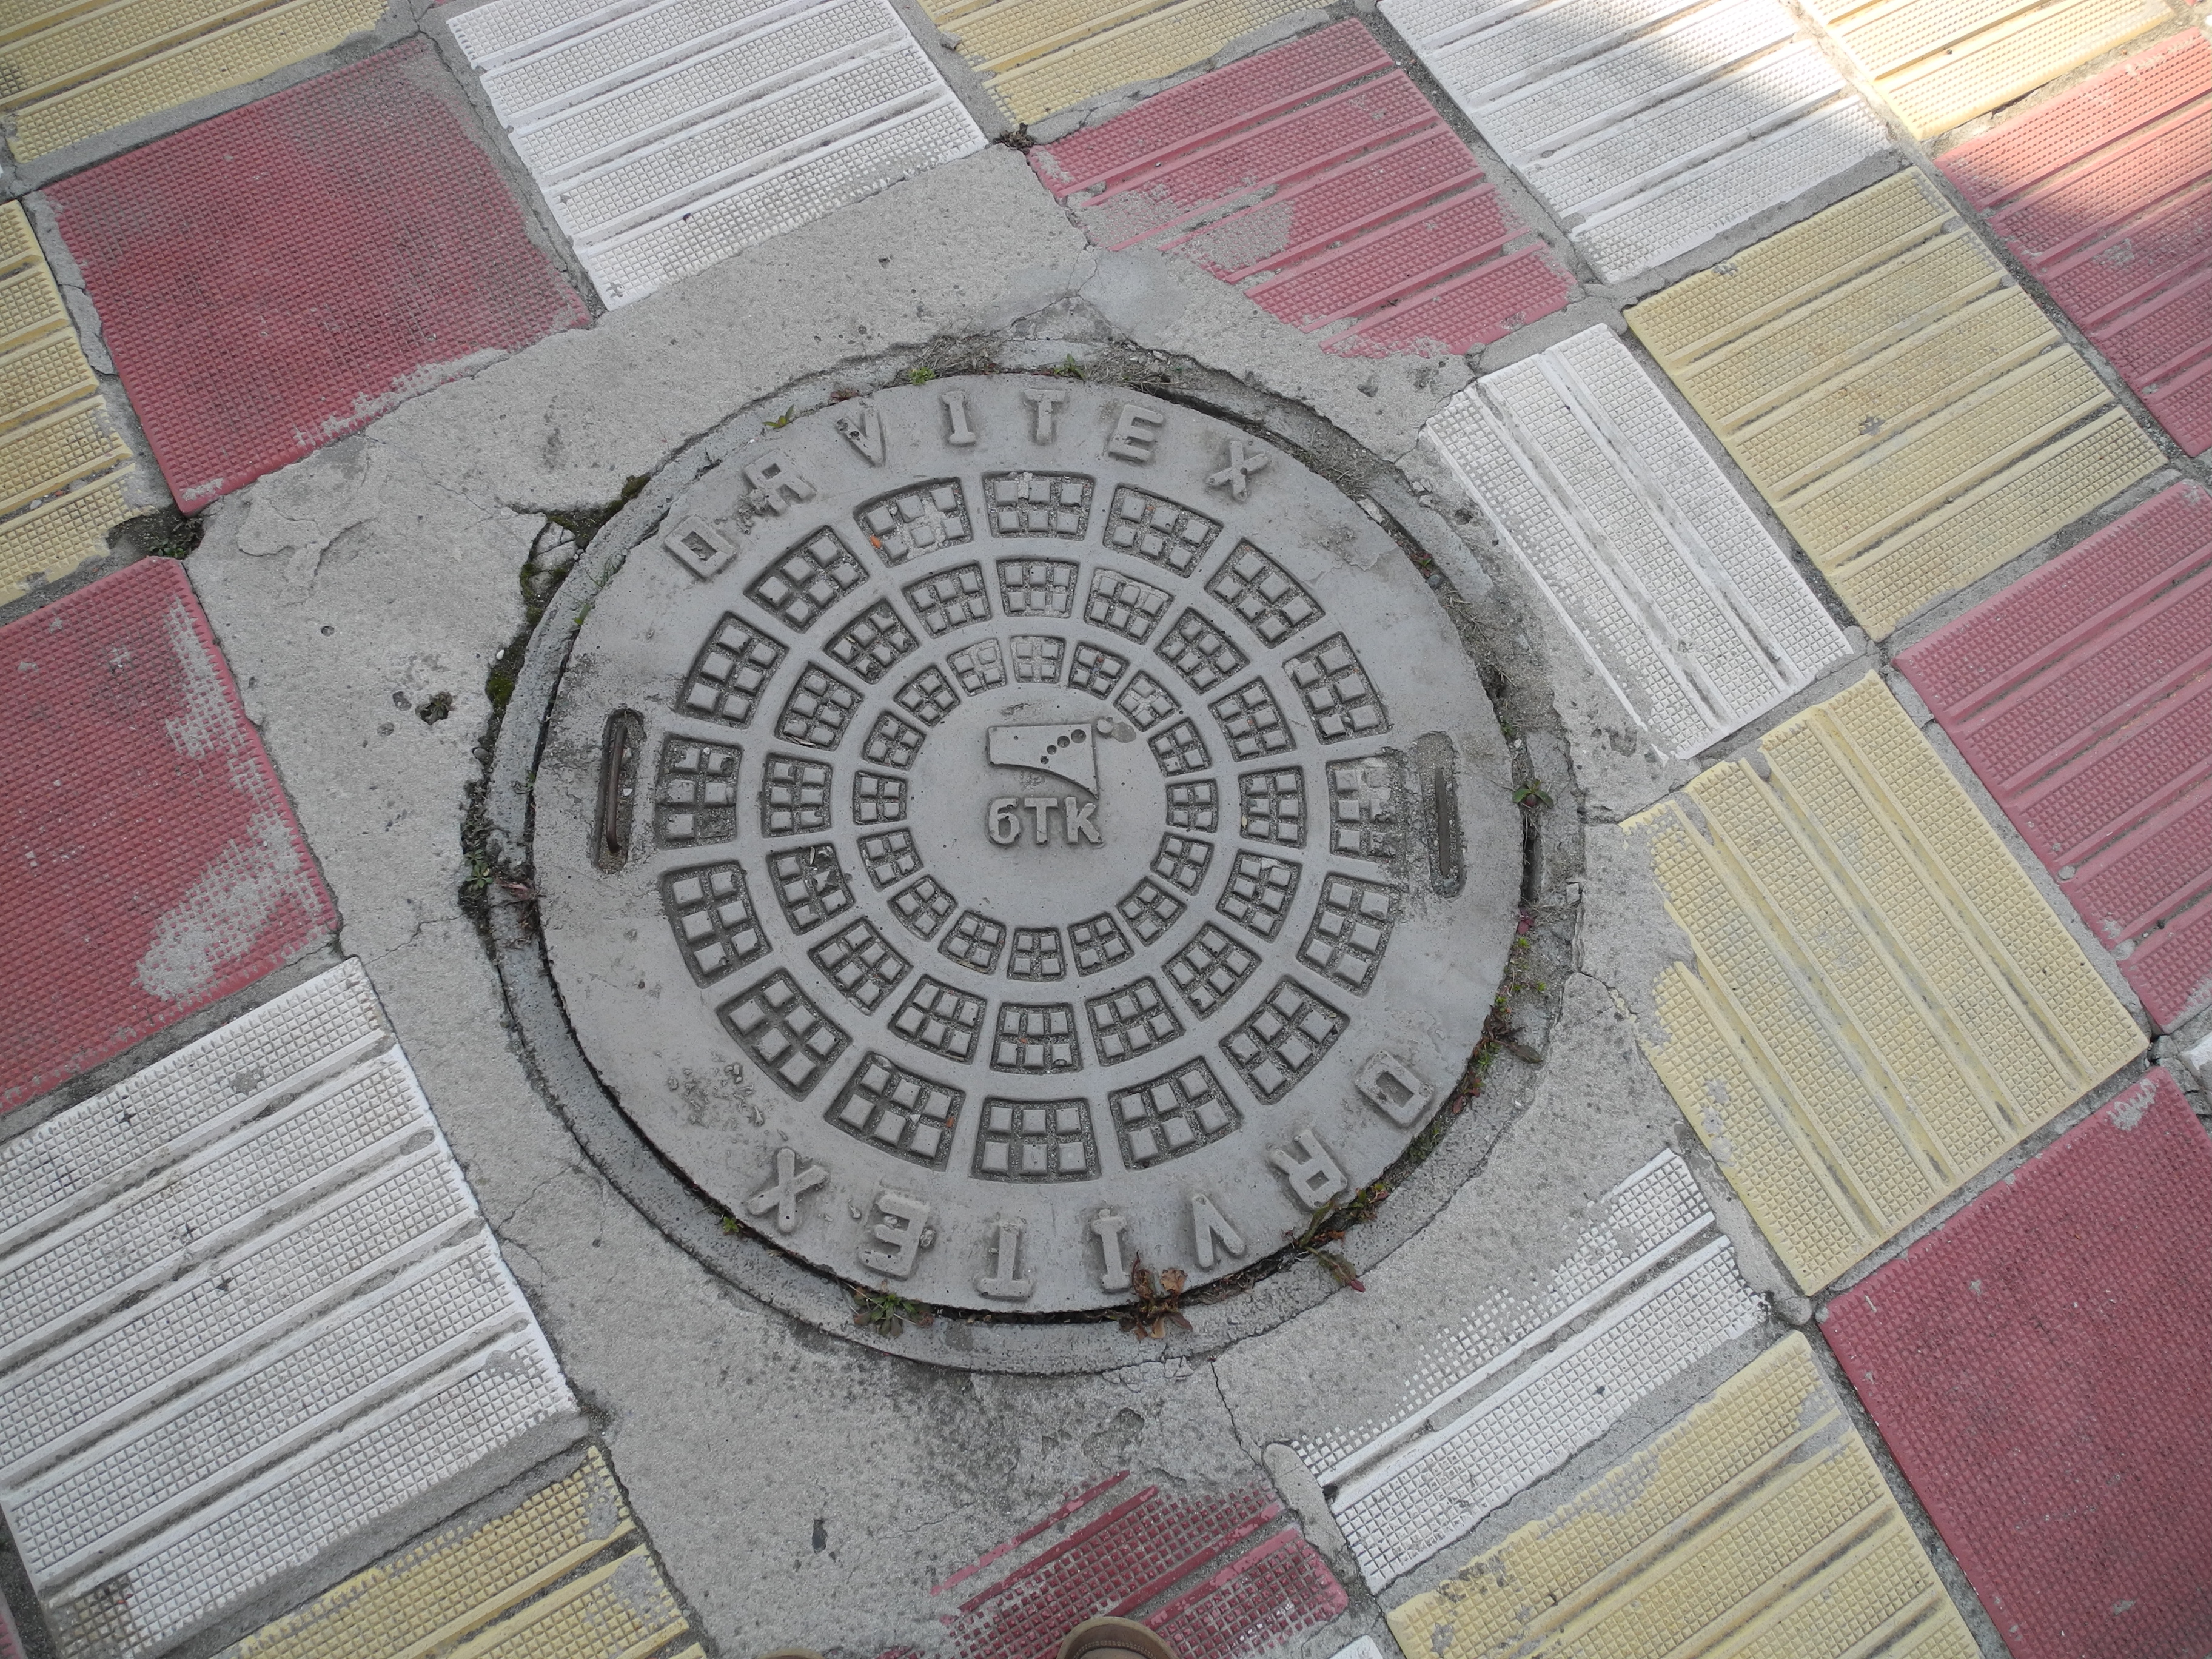
floor, europe, circle, art, cool image, shape, bulgaria, primorsko, flooring, road surface